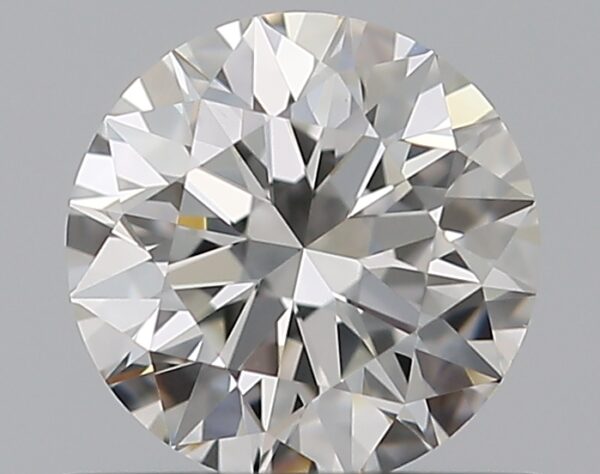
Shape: round
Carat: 0.5
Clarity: VVS2
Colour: H
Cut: EX
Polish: EX
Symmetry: EX
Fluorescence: F
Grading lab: GIA
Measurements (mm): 5.07 x 5.1 x 3.17